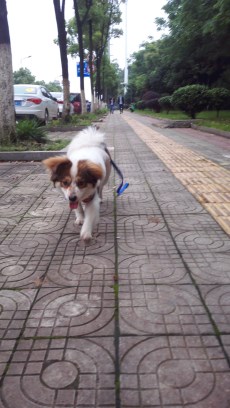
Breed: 806-n000129-papillon